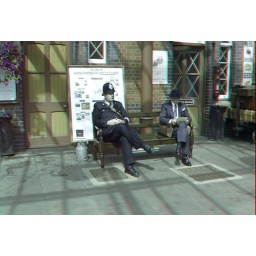
War weekend Severn Valley Railway in anaglyph 3D stereo red blue glasses to view